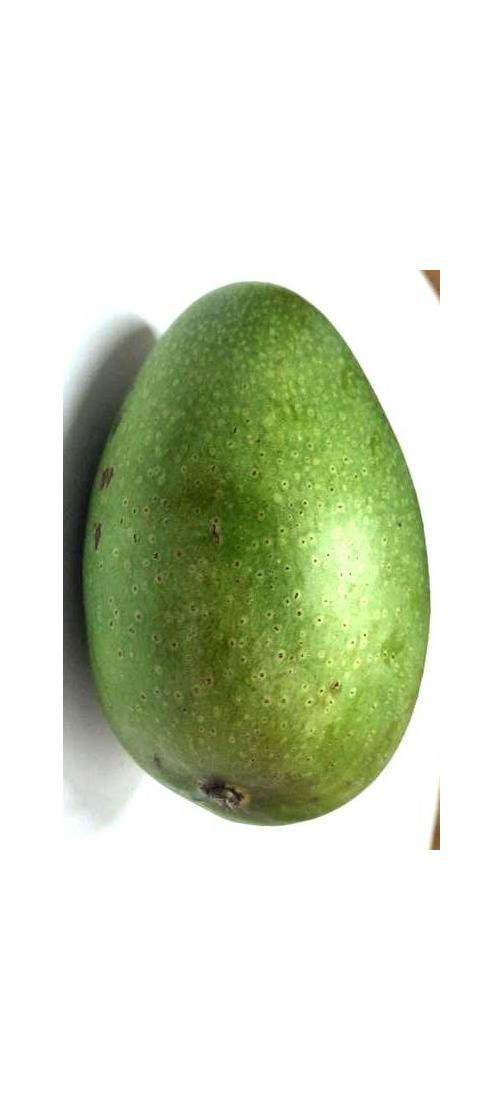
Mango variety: Ashshina Zhinuk